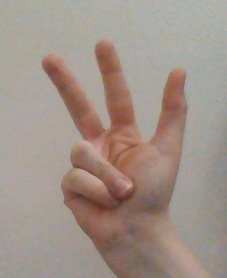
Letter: al